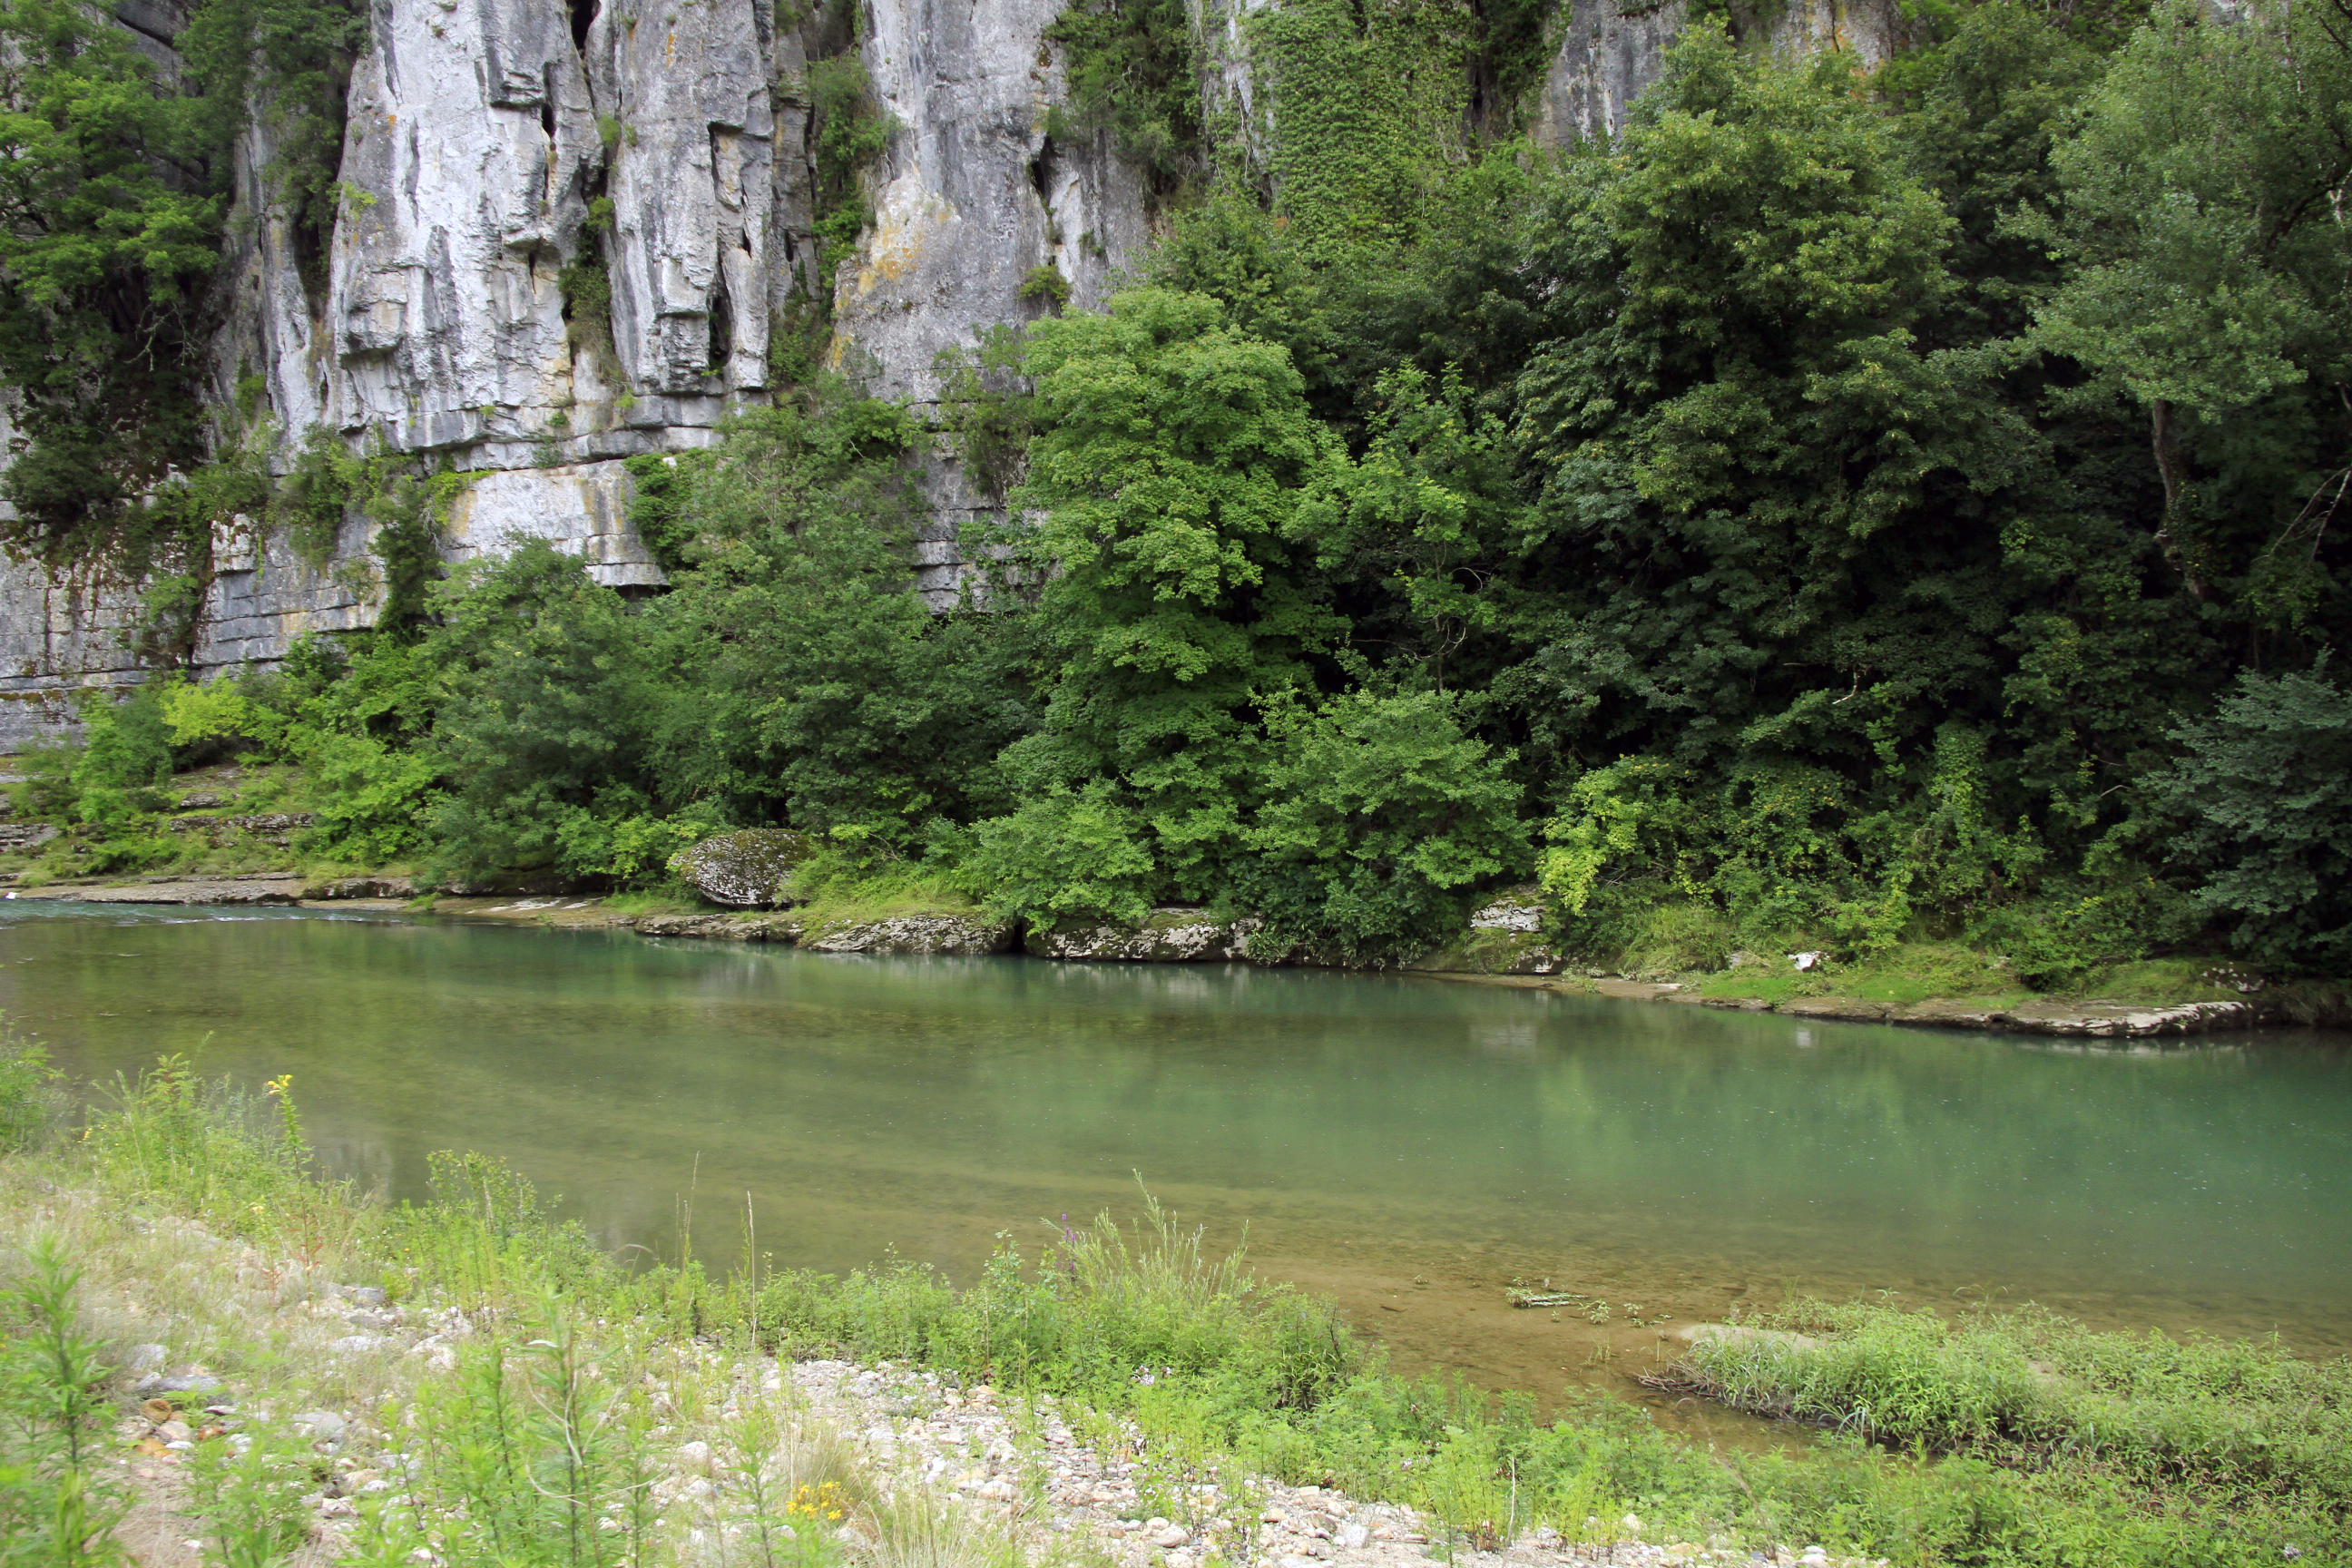
tree, lake, river, pond, france, europe, stream, reflection, reservoir, waterway, body of water, midi, wetland, woodland, rhnealpes, labeaume, dfils, roches, calcaire, berges, rivire, falaises, courdeau, sudardche, baignades, habitat, grottes, ecosystem, watercourse, nature reserve